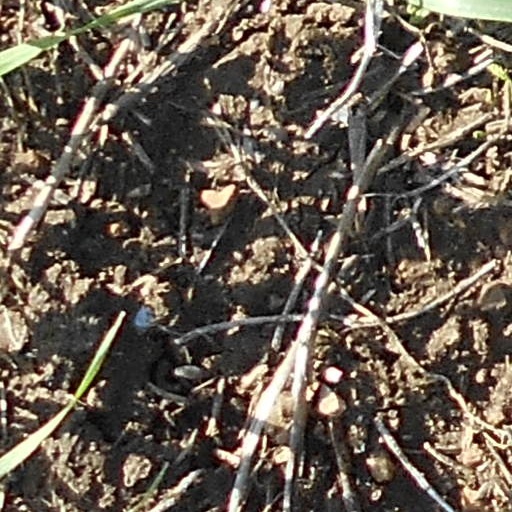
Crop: wheat